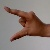
The image shows a hand gesture representing the letter 'Z' in Indian Sign Language.